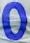
Number: 0